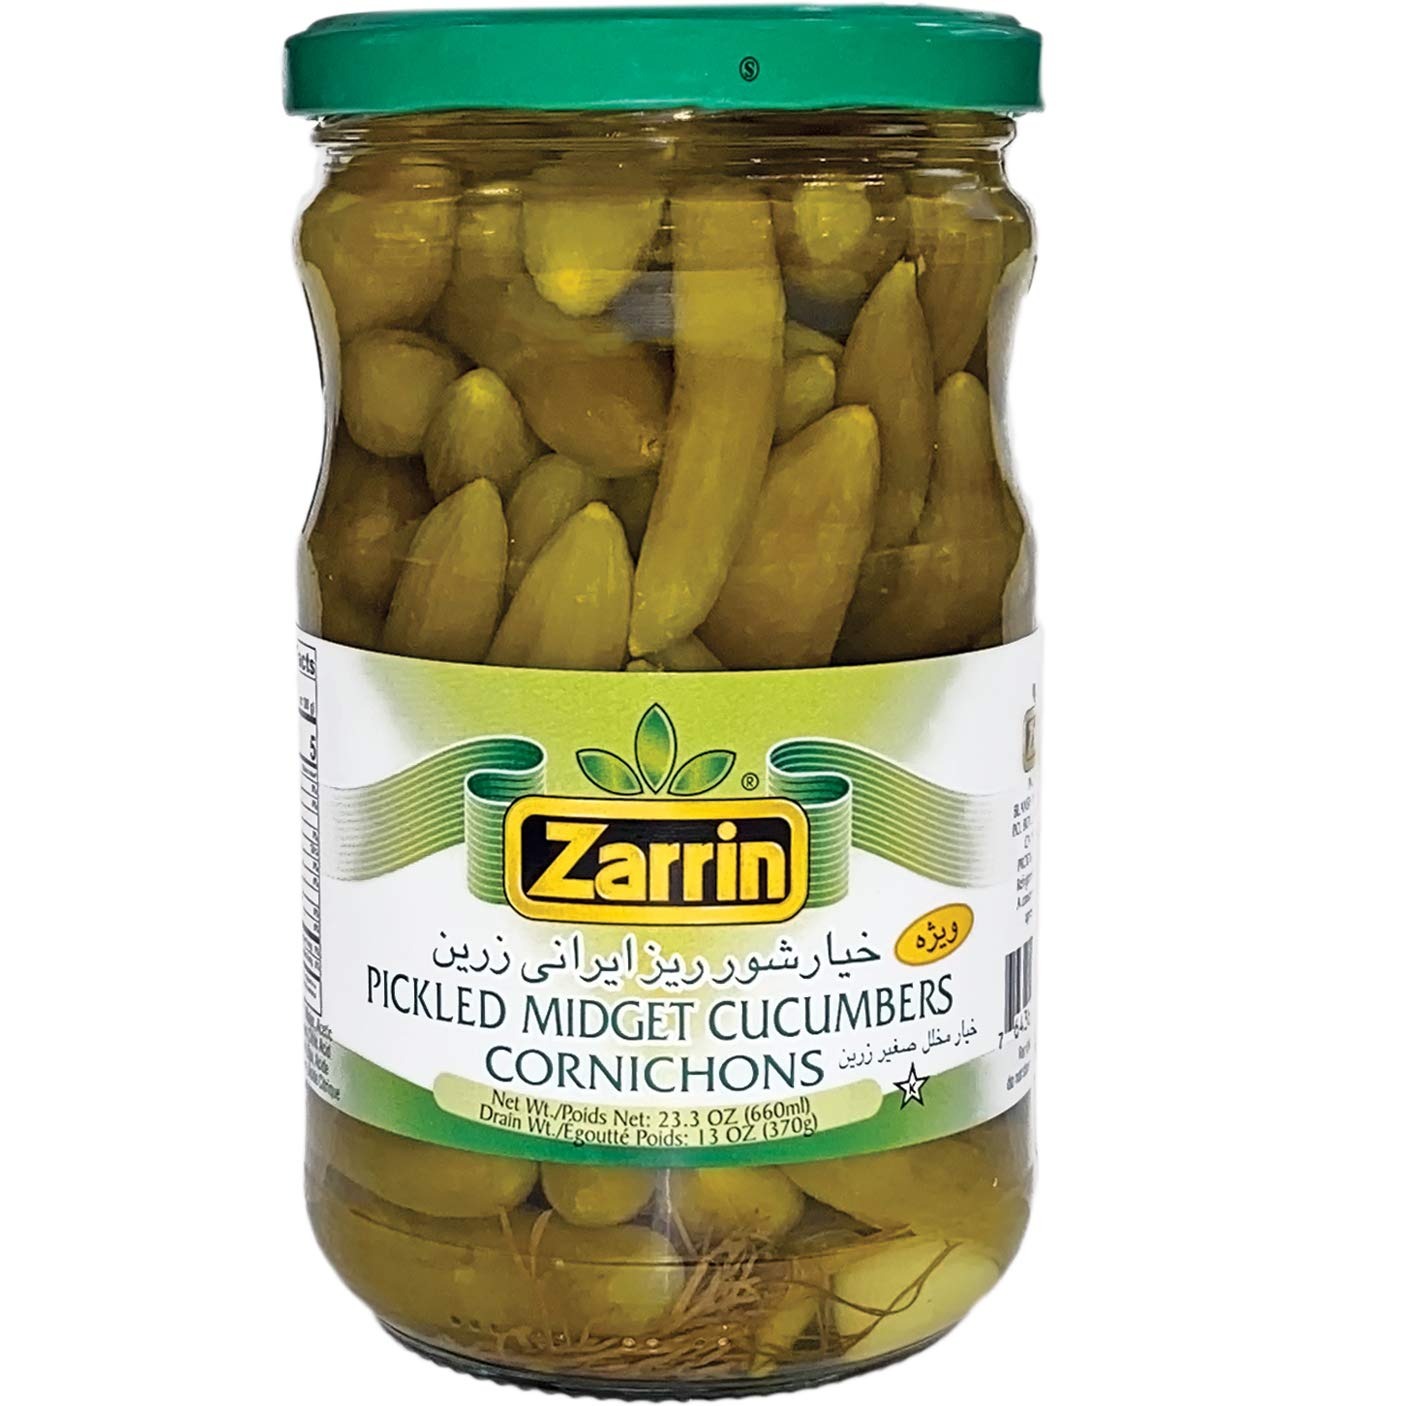
Item Name: Zarrin - Midget Pickled Cucumbers, 22.31 ounce
Bullet Point 1: Midget Cucumber Pickles
Bullet Point 2: Net Wt: 23.3 oz (660ml)
Bullet Point 3: Product of Turkey
Value: 22.31
Unit: Ounce

Price: 15.99